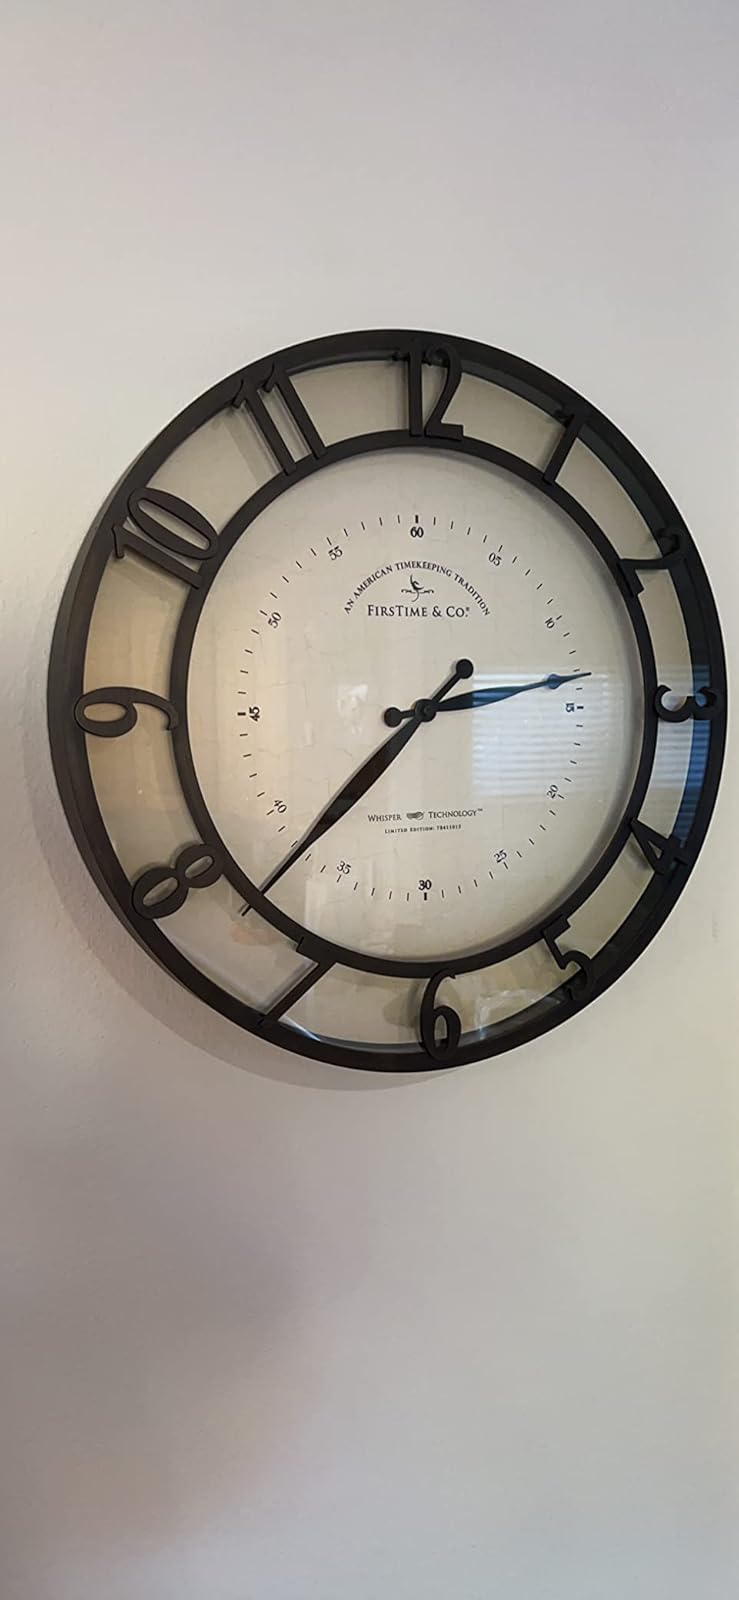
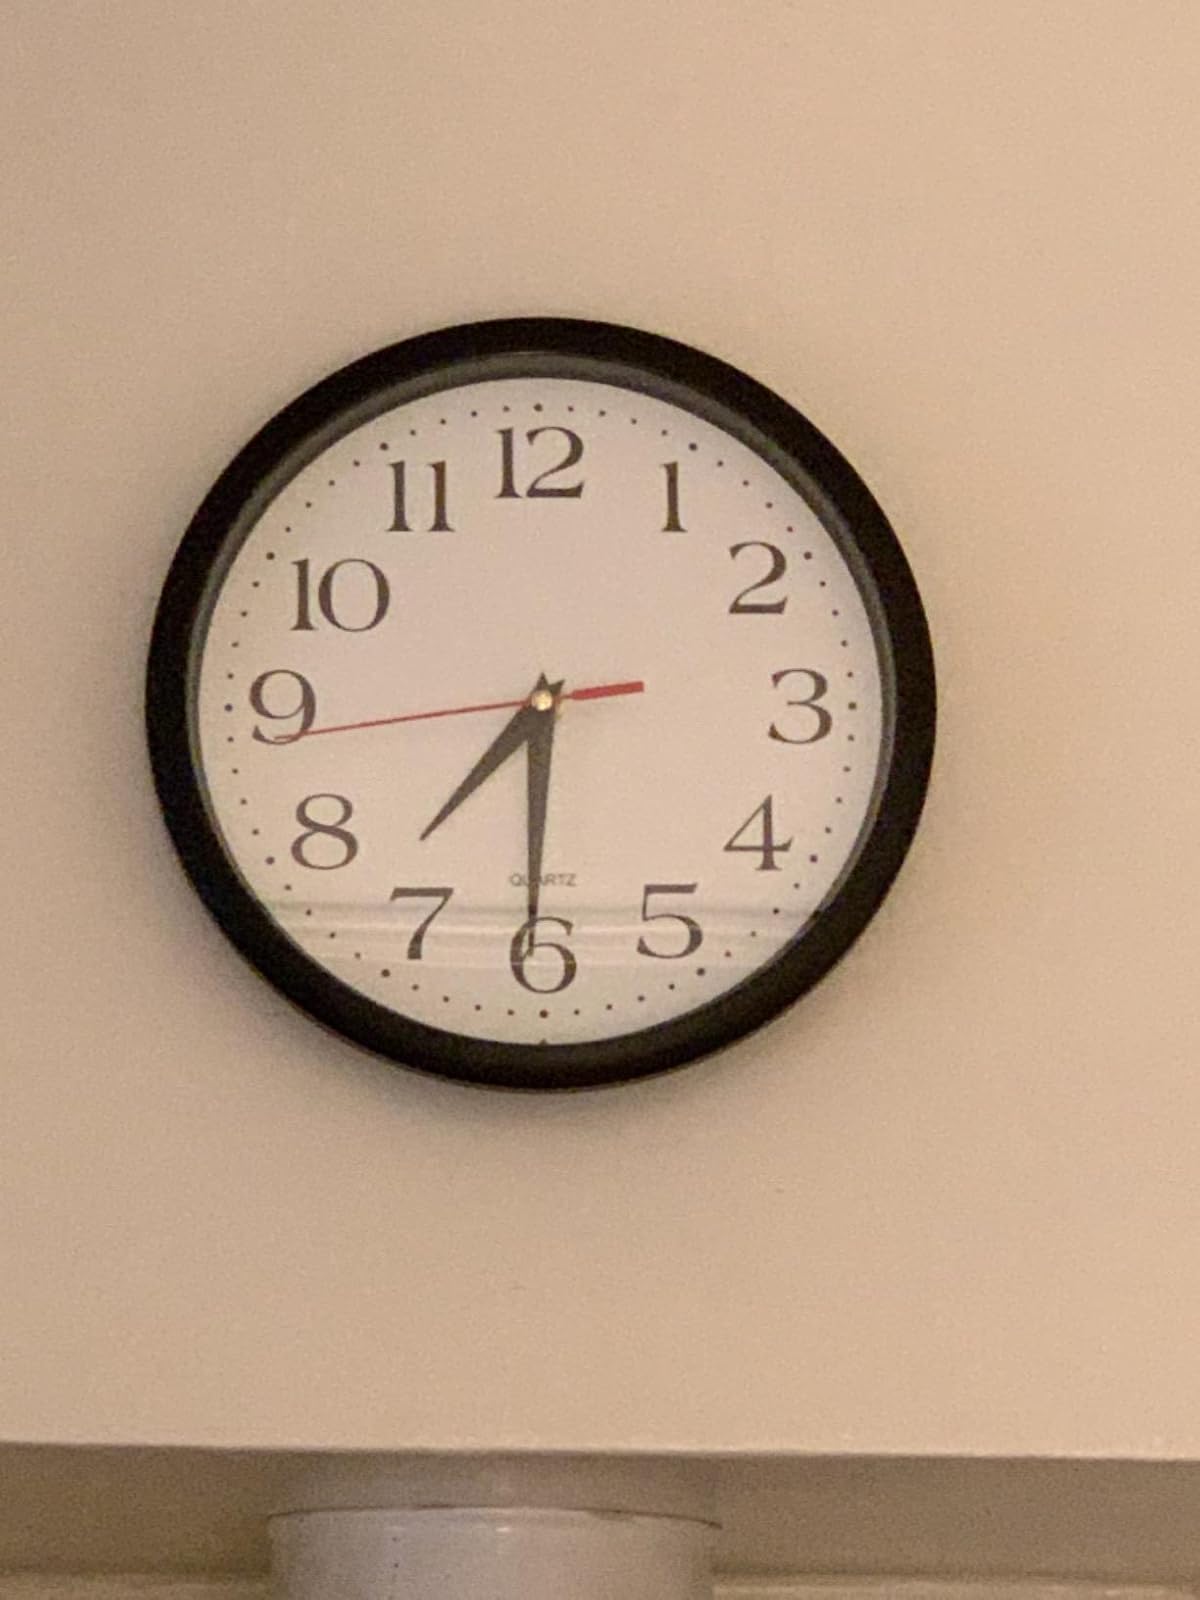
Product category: clock
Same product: no